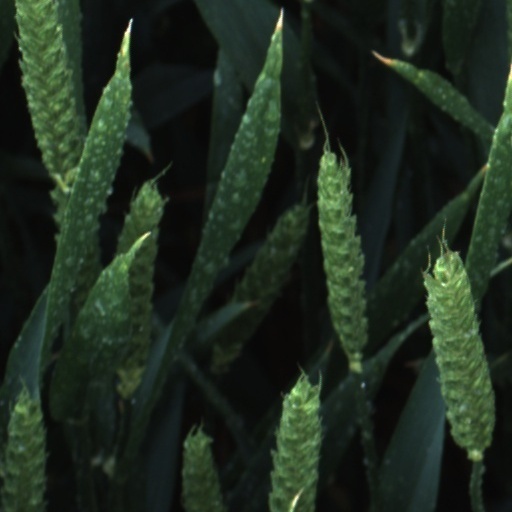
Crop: wheat